Yvette Mattern

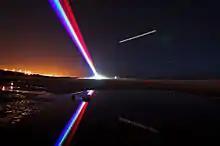
"Global Rainbow" in Northern England

Yvette Mattern (born San Juan, Puerto Rico) is a New York and Berlin based visual artist whose work has an emphasis on video and film, which frequently intersects performance, public art and sculpture. Her work has been exhibited internationally.